Proteome

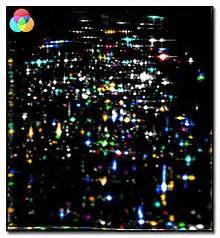
This image shows a two-dimensional gel with color-coded proteins. This is a way to visualize proteins based on their mass and isoelectric point.

Analyzing proteins proves to be more difficult than analyzing nucleic acid sequences. While there are only 4 nucleotides that make up DNA, there are at least 20 different amino acids that can make up a protein. Additionally, there is currently no known high throughput technology to make copies of a single protein. Numerous methods are available to study proteins, sets of proteins, or the whole proteome. In fact, proteins are often studied indirectly, e.g. using computational methods and analyses of genomes. Only a few examples are given below.